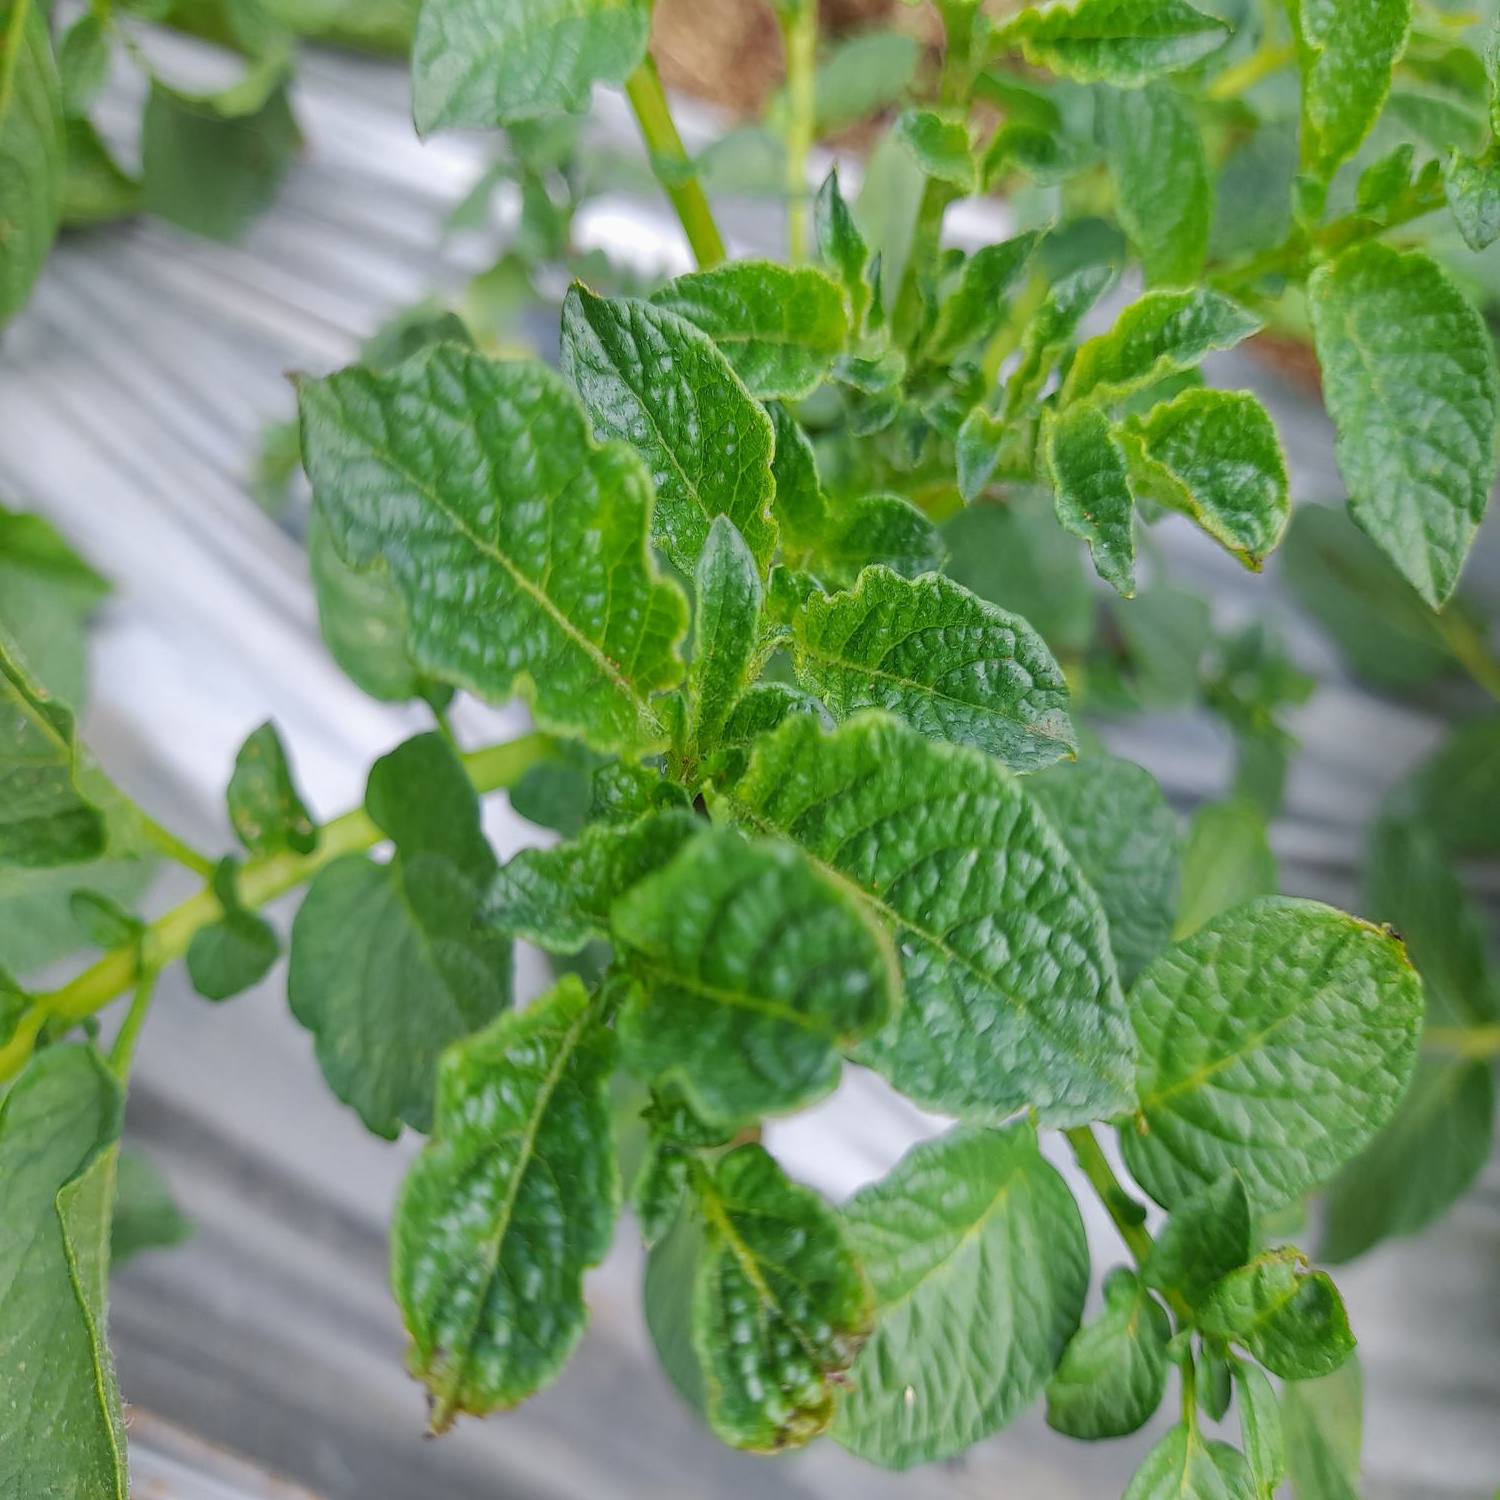
Etiqueta: Virus